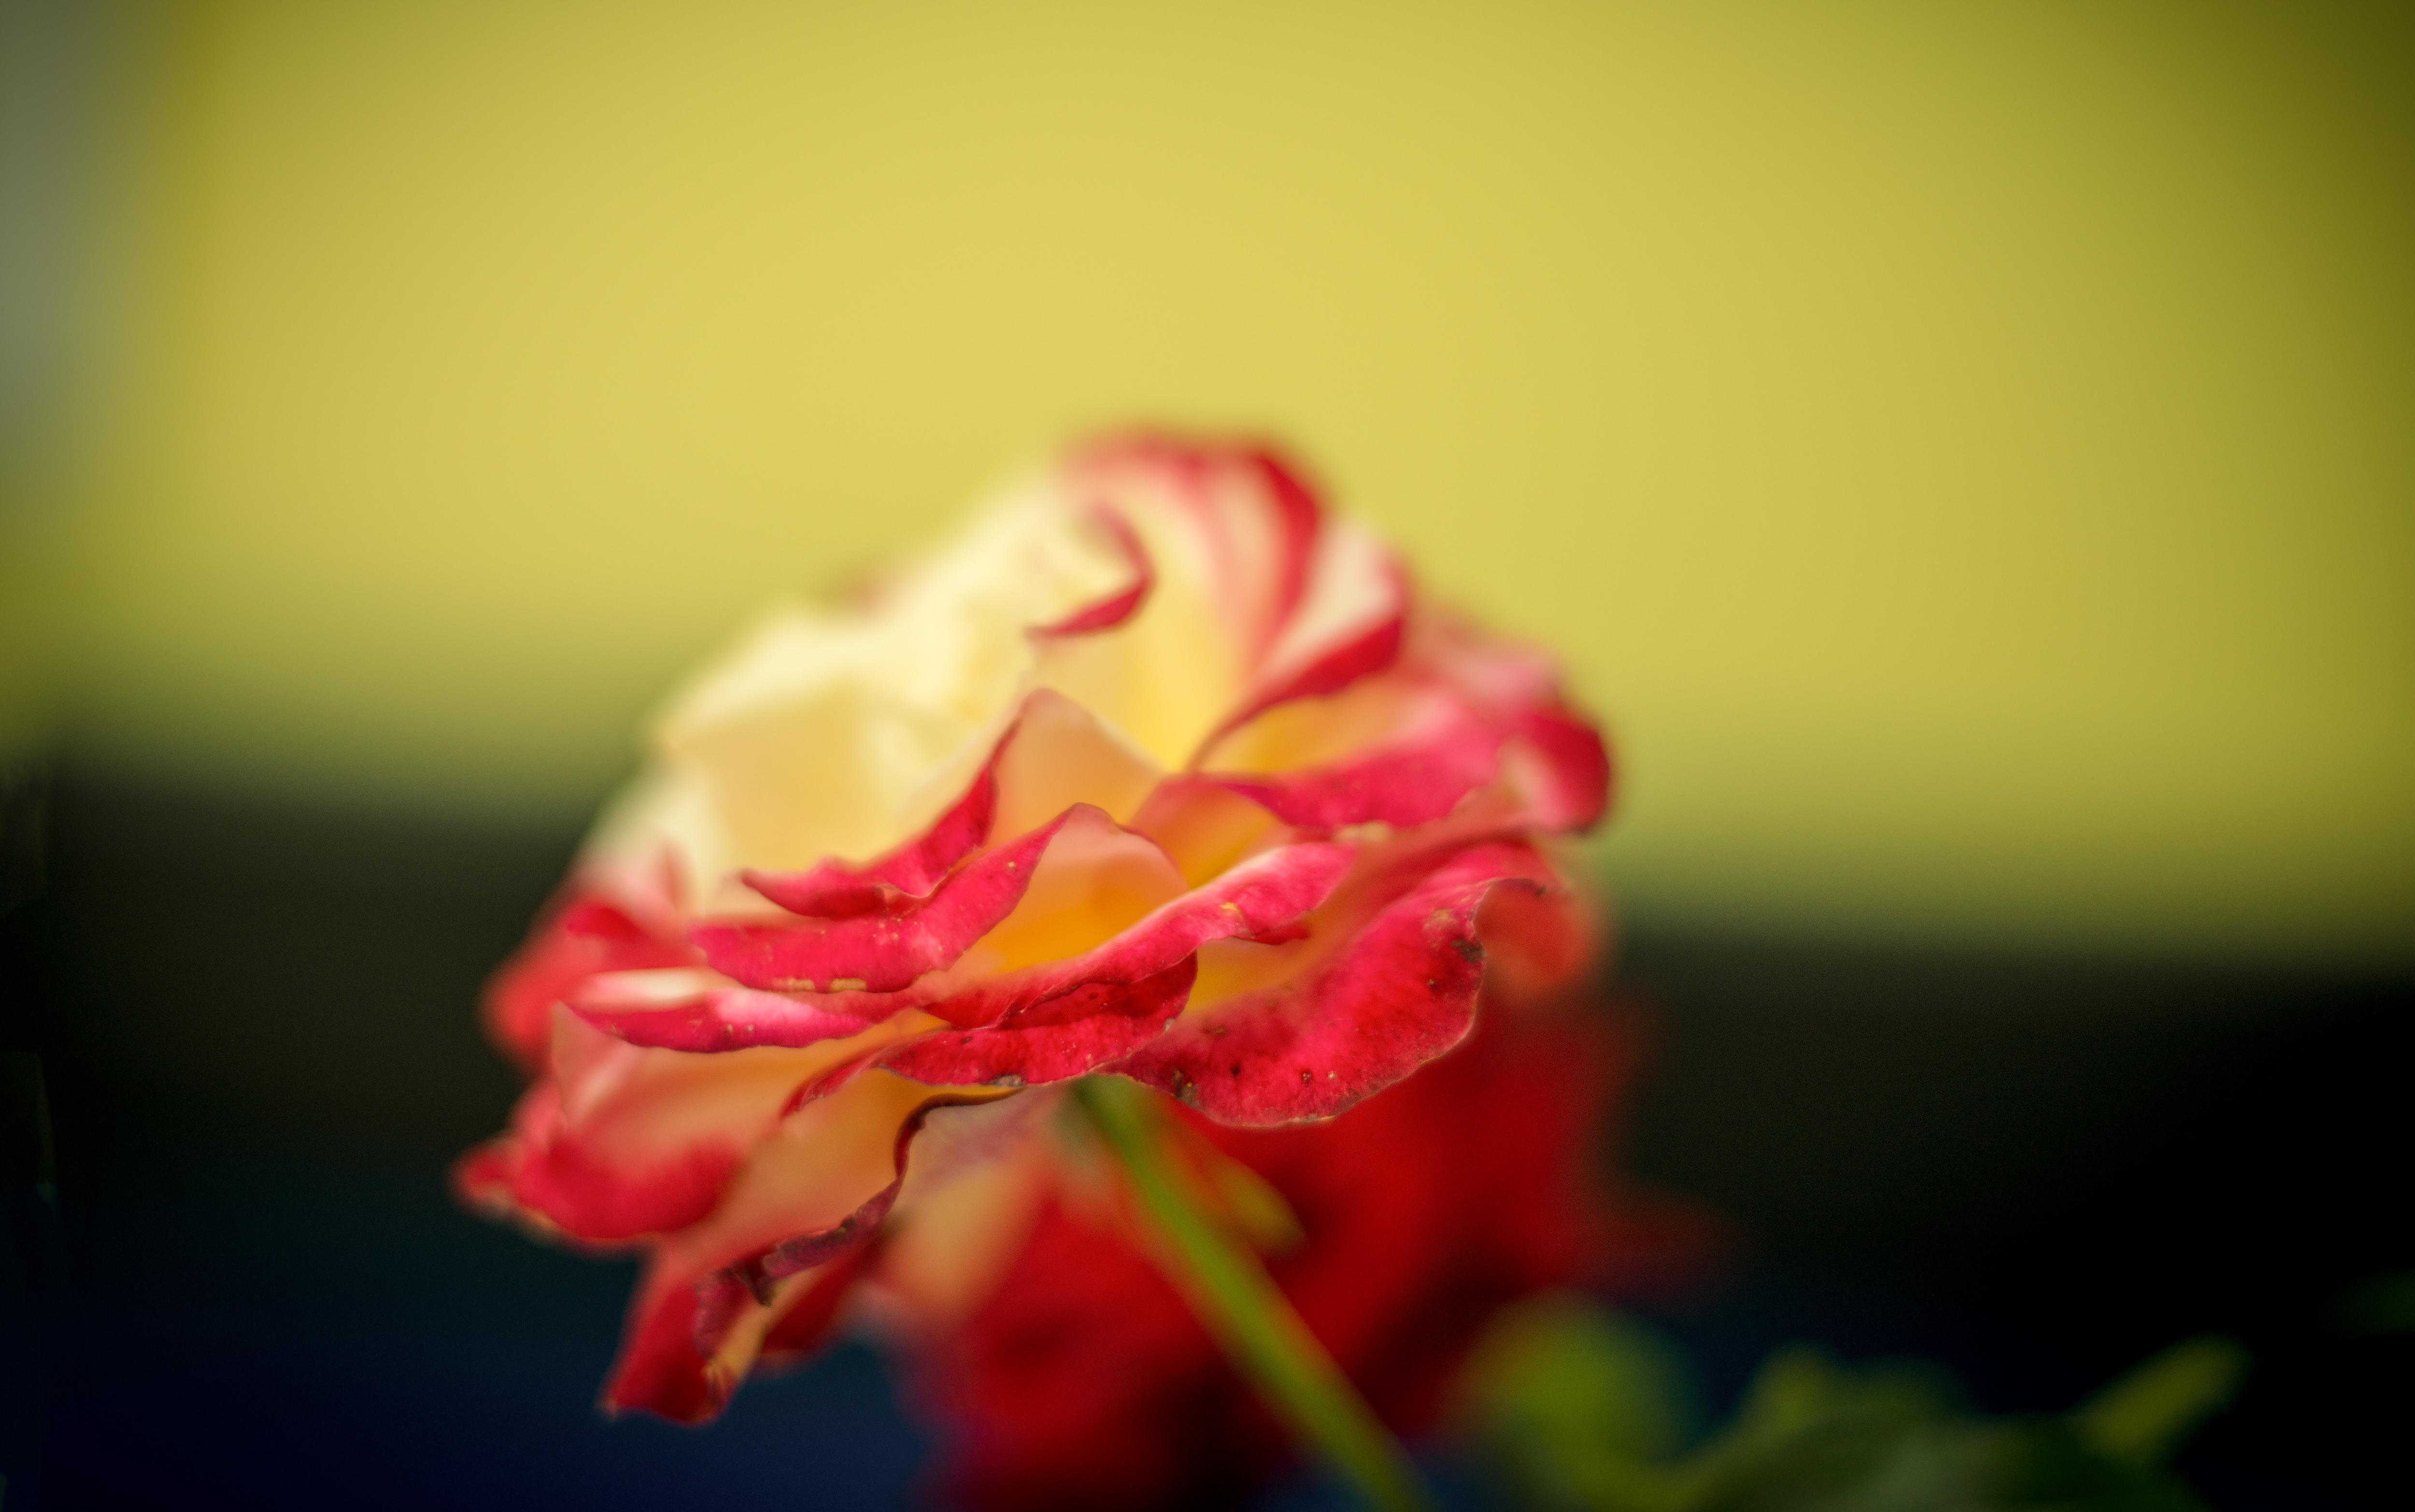
blossom, plant, photography, leaf, flower, petal, rose, red, yellow, pink, flora, close up, macro photography, flowering plant, garden roses, rose family, plant stem, land plant